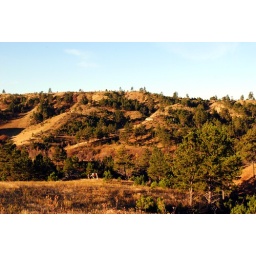
Nice brown and white pinto pony eating grass in the field.